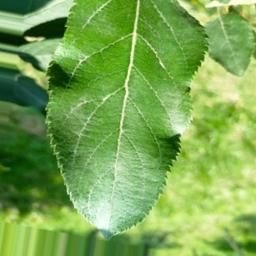
Label: Healthy